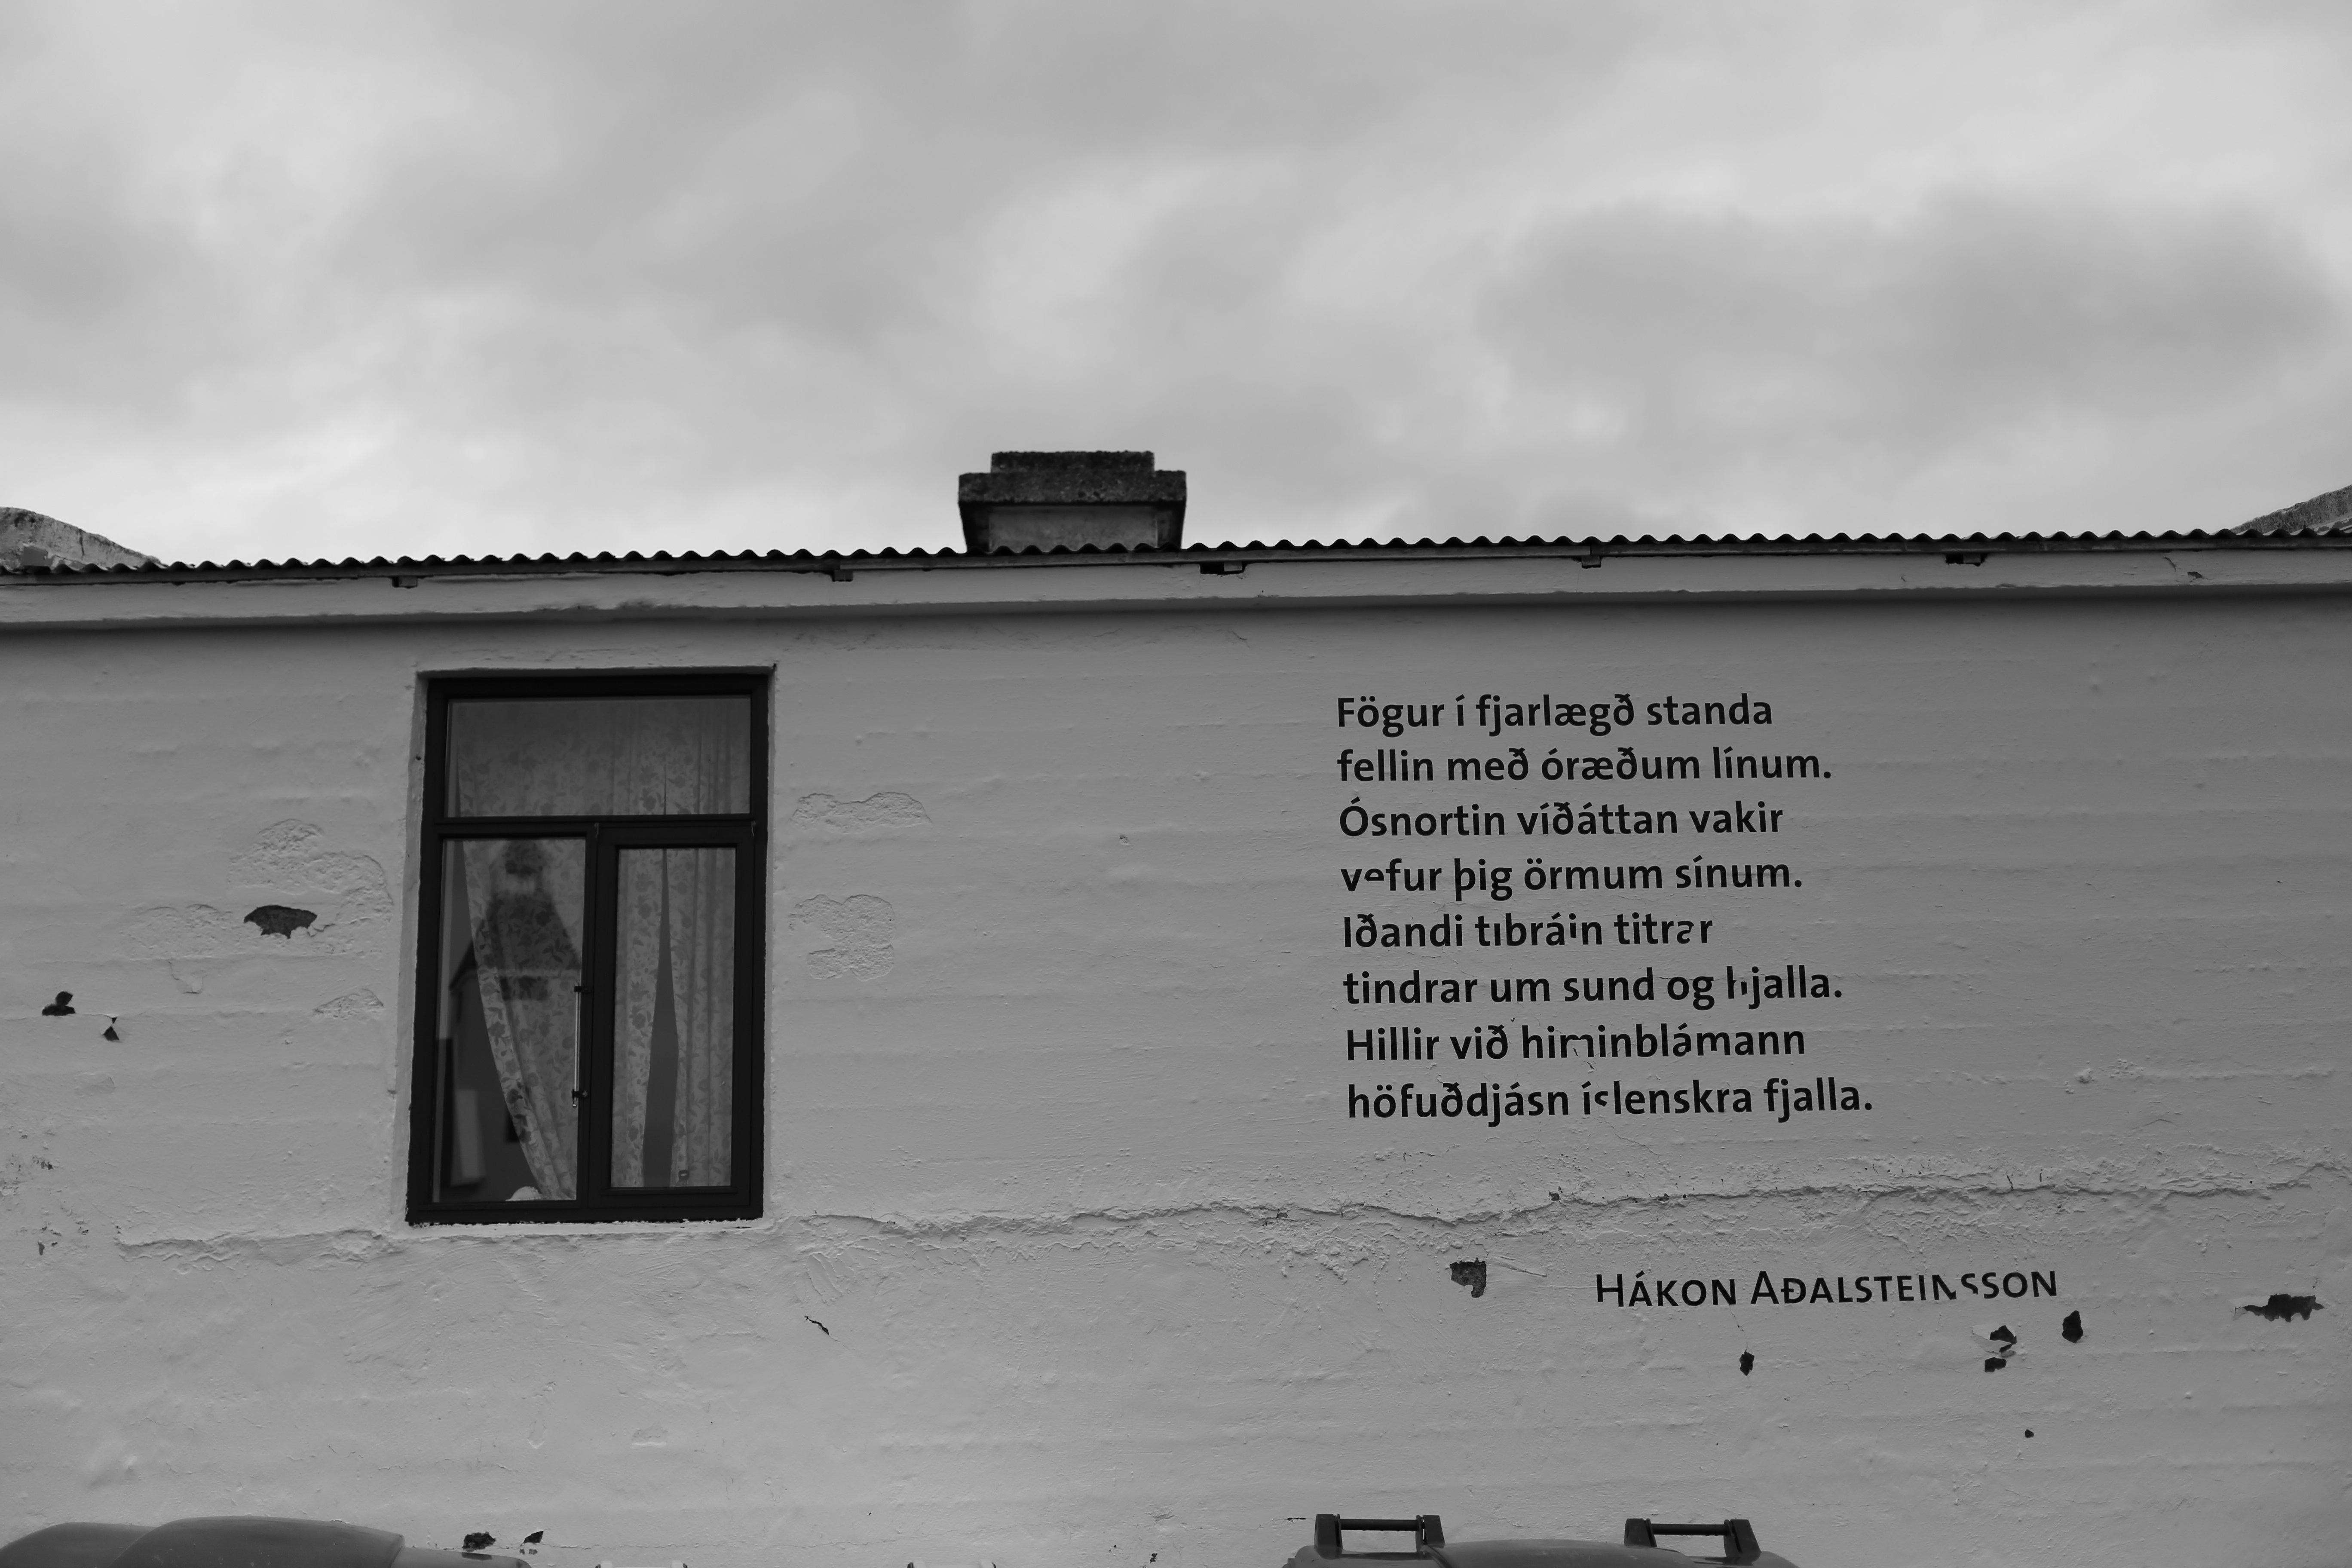
snow, black and white, white, house, line, darkness, iceland, black, monochrome, shape, lonely house, monochrome photography, poetry on the wall